Luboš Tomíček Jr.

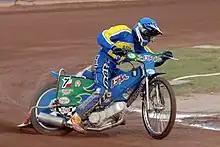
Tomíček riding for Oxford in 2007

Luboš Tomíček (born 14 March 1986 in Prague, Czech Republic) is a former motorcycle speedway rider from the Czech Republic. He earned 4 international caps for the Czech Republic national speedway team.